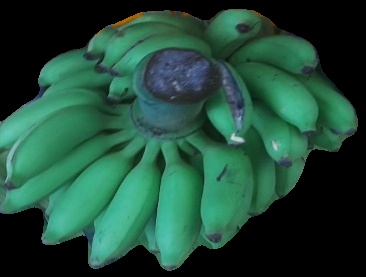
Variety: elakki-bale
Grade: grade2